Wilhelm Keitel

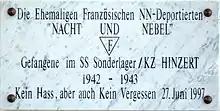
Plaque commemorating French victims at the Hinzert concentration camp, using the expressions ""Nacht und Nebel"" and "NN-Deported." The inscription translates to: "No hate, but also no forgetting."

In 1935, at the recommendation of General Werner von Fritsch, Keitel was promoted to the rank of major general and appointed chief of the Reich Ministry of War's Armed Forces Office ("Wehrmachtsamt"), which oversaw the army, navy, and air force. After assuming office, Keitel was promoted to lieutenant general on 1 January 1936.